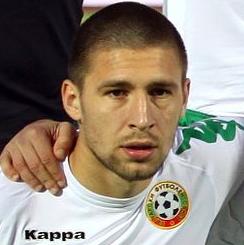
Age: 24